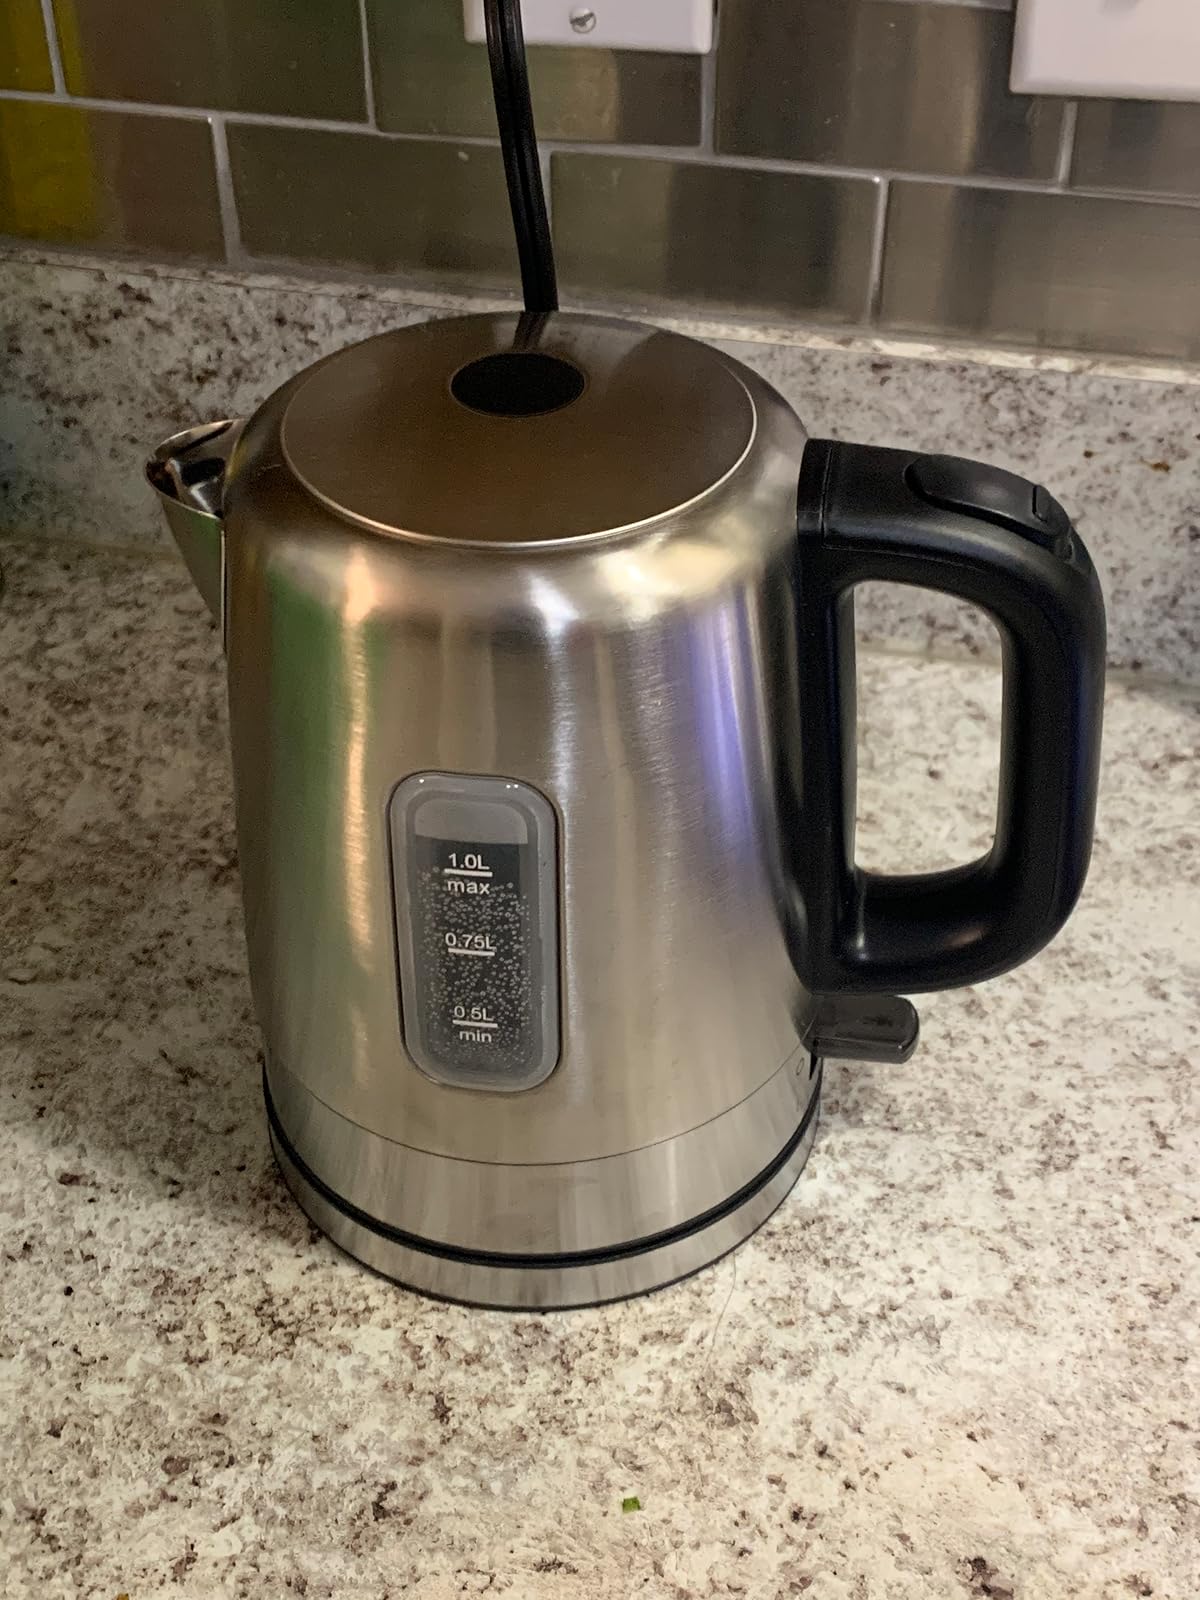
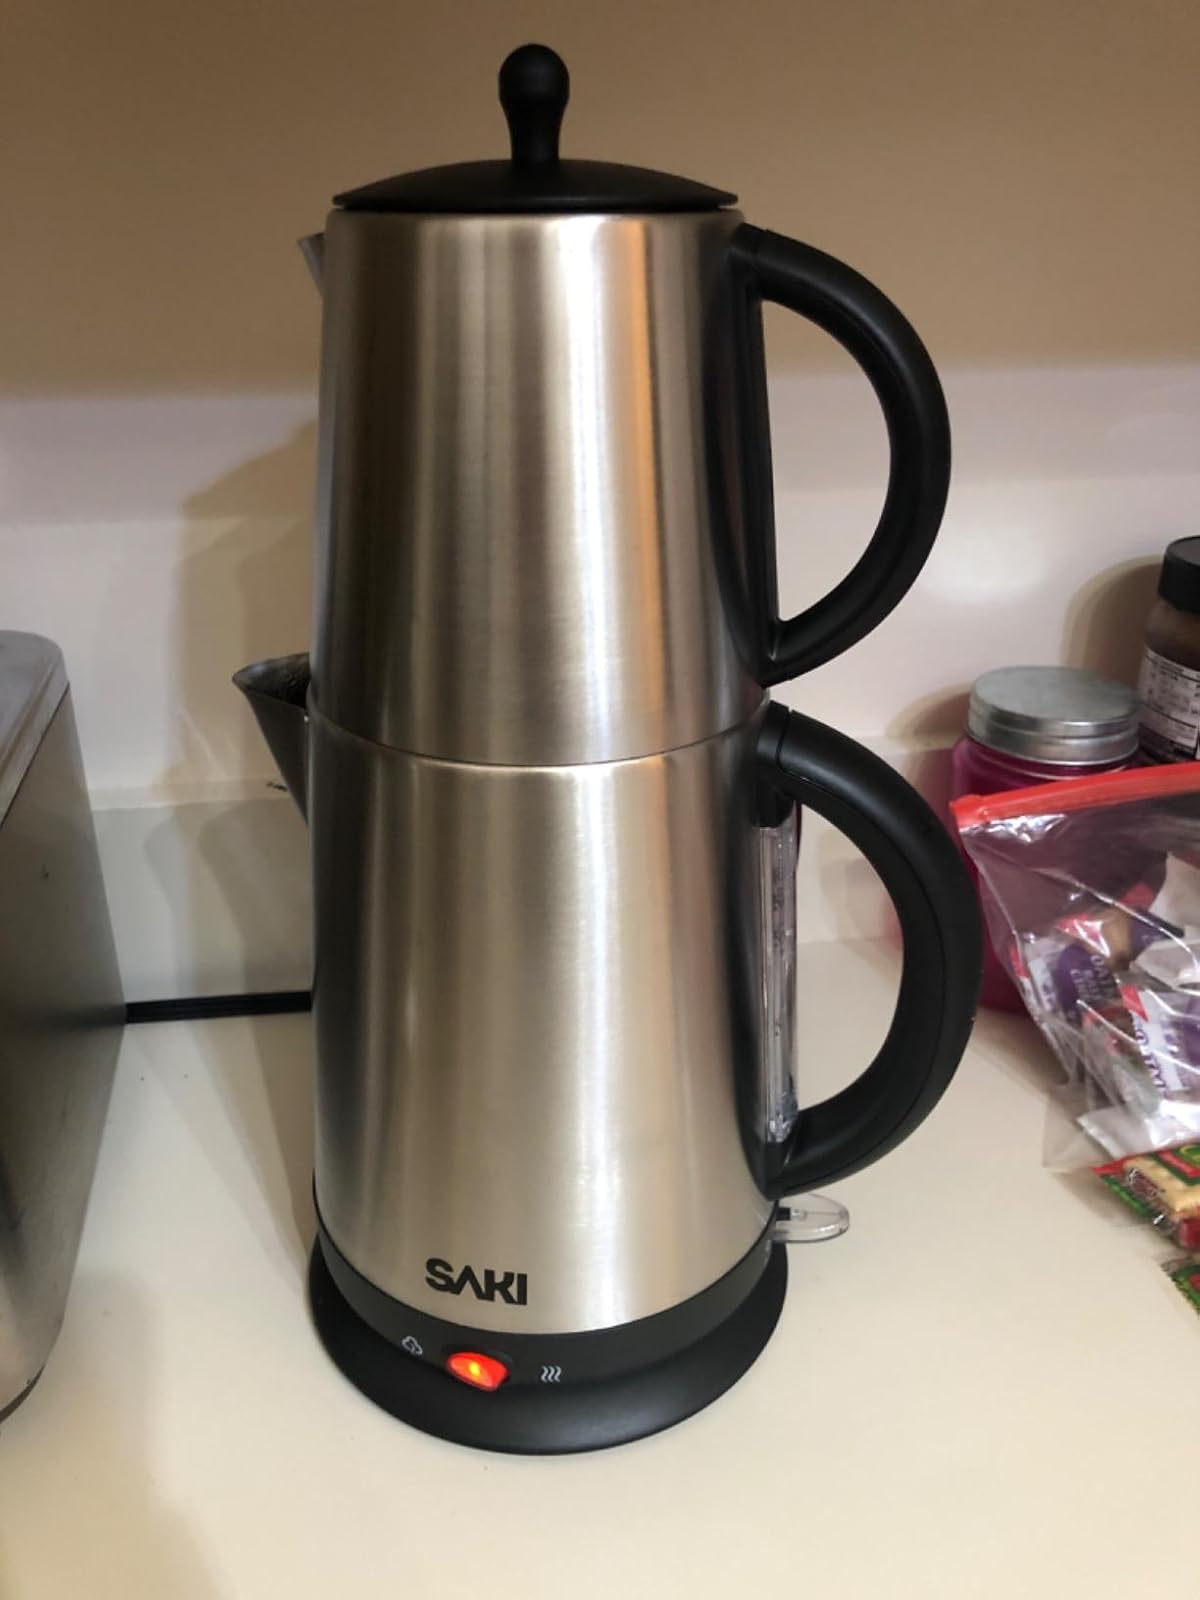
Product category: items_kettle
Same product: no